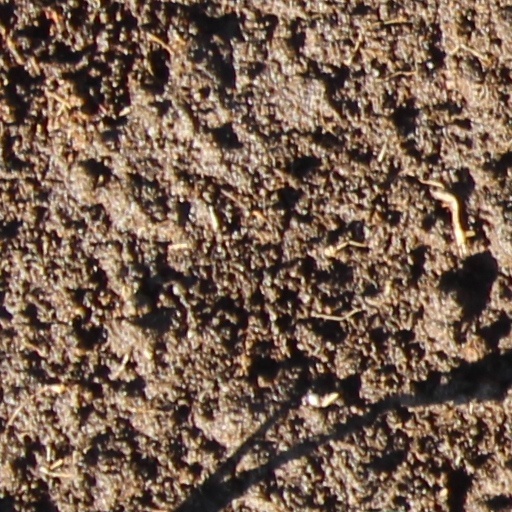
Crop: wheat